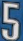
Number: 5